Maria Amalia, Duchess of Parma

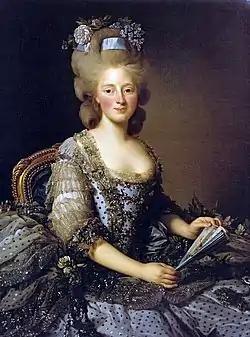
Maria Amalia as duchess of Parma on a portrait by Alexander Roslin

In 1771, two years after her arrival in Parma, Maria Amalia secured the dismissal of du Tillot and replaced him with the Spaniard Jose del Llano, was highly recommended by the paternal uncle of Ferdinand, Charles III of Spain. In 1772, Maria Amalia fired del Llano and replaced him with an Italian prime minister and a cabinet of native Parmesans loyal to her rather than to a foreign ruler. This way, she secured that Parma would not become a Spanish puppet state. Duke Ferdinand, happy to spend his life with religious observance and raising his children, left the affairs of state entirely to his wife. After the cabinet change, Maria Amalia was therefore the "de facto" ruler of Parma.